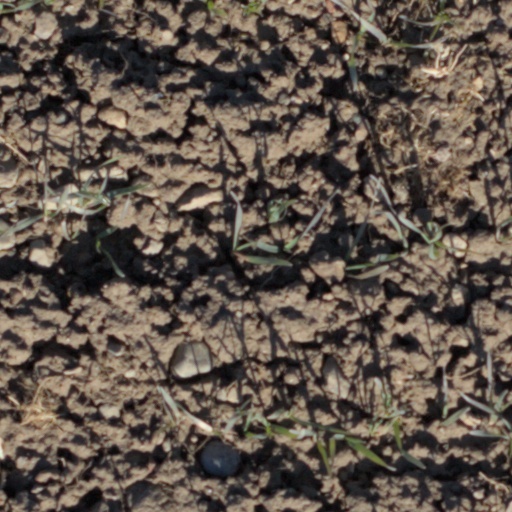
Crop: wheat